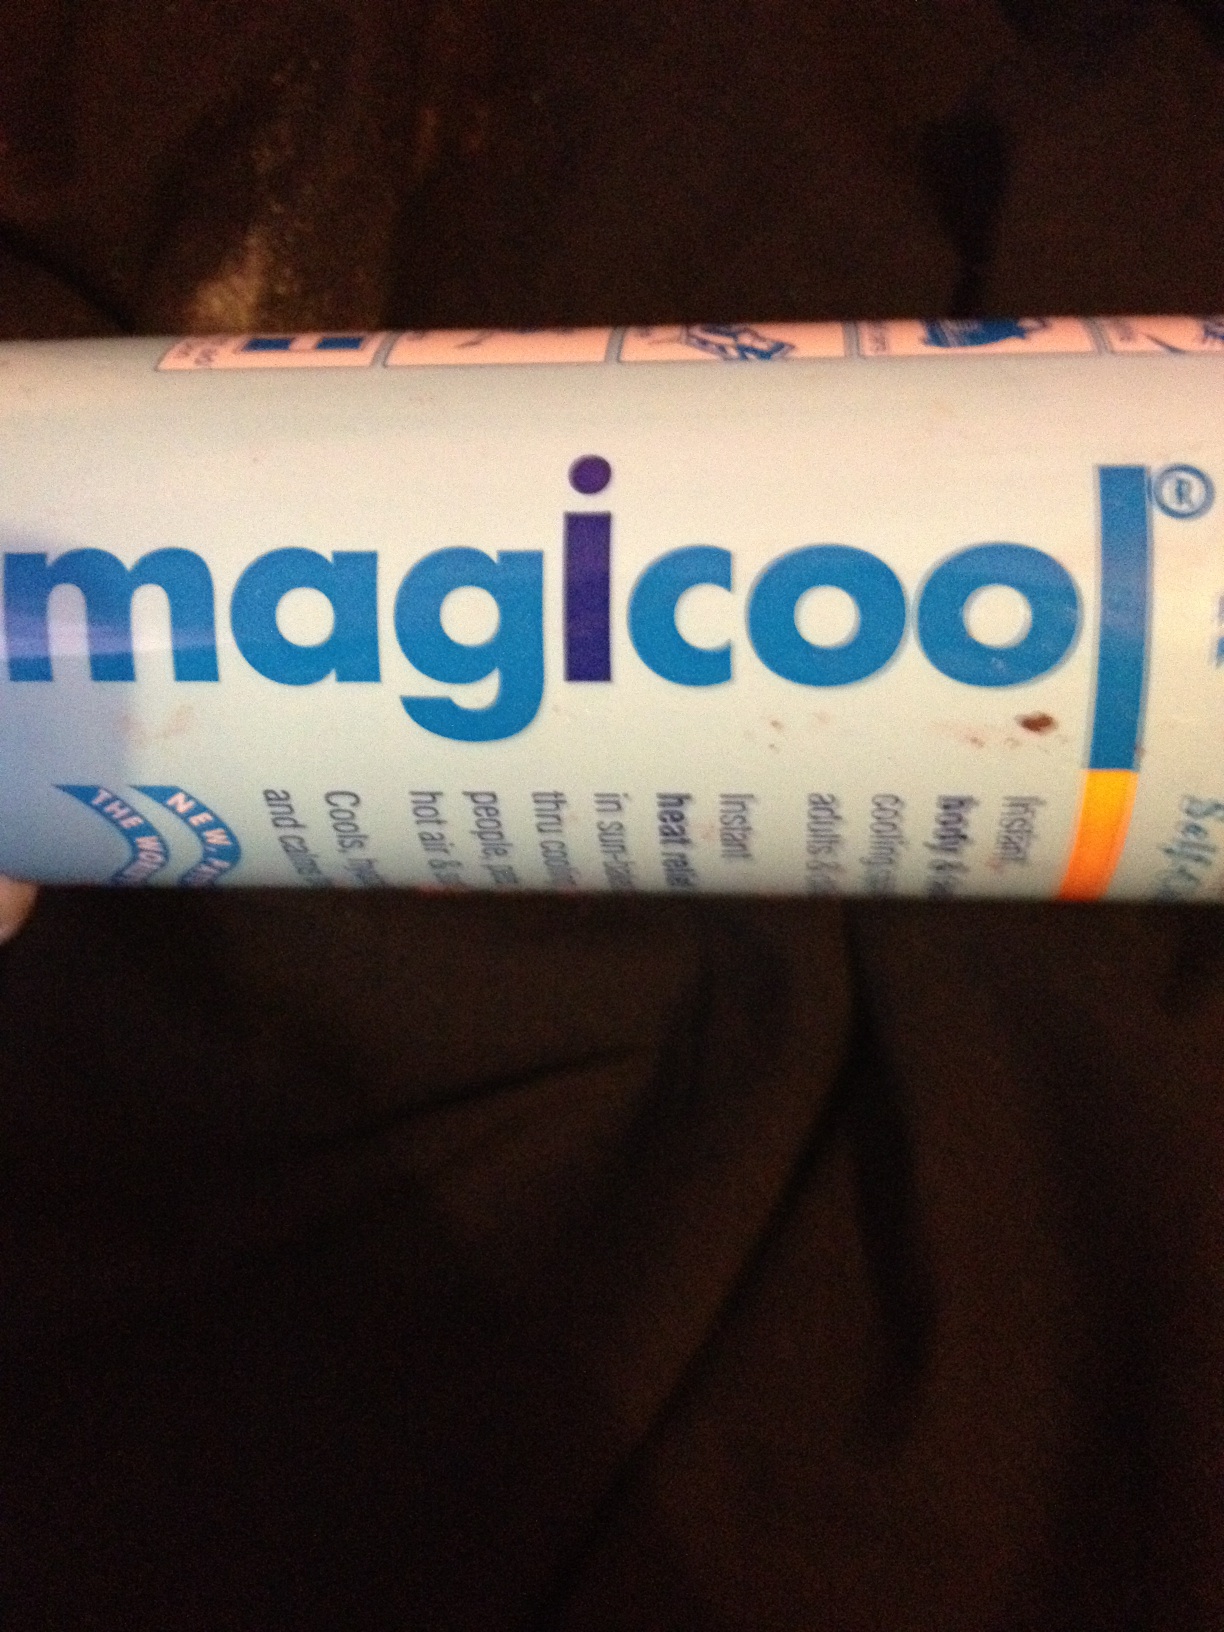Question: What is this called ?
Answer: magicool